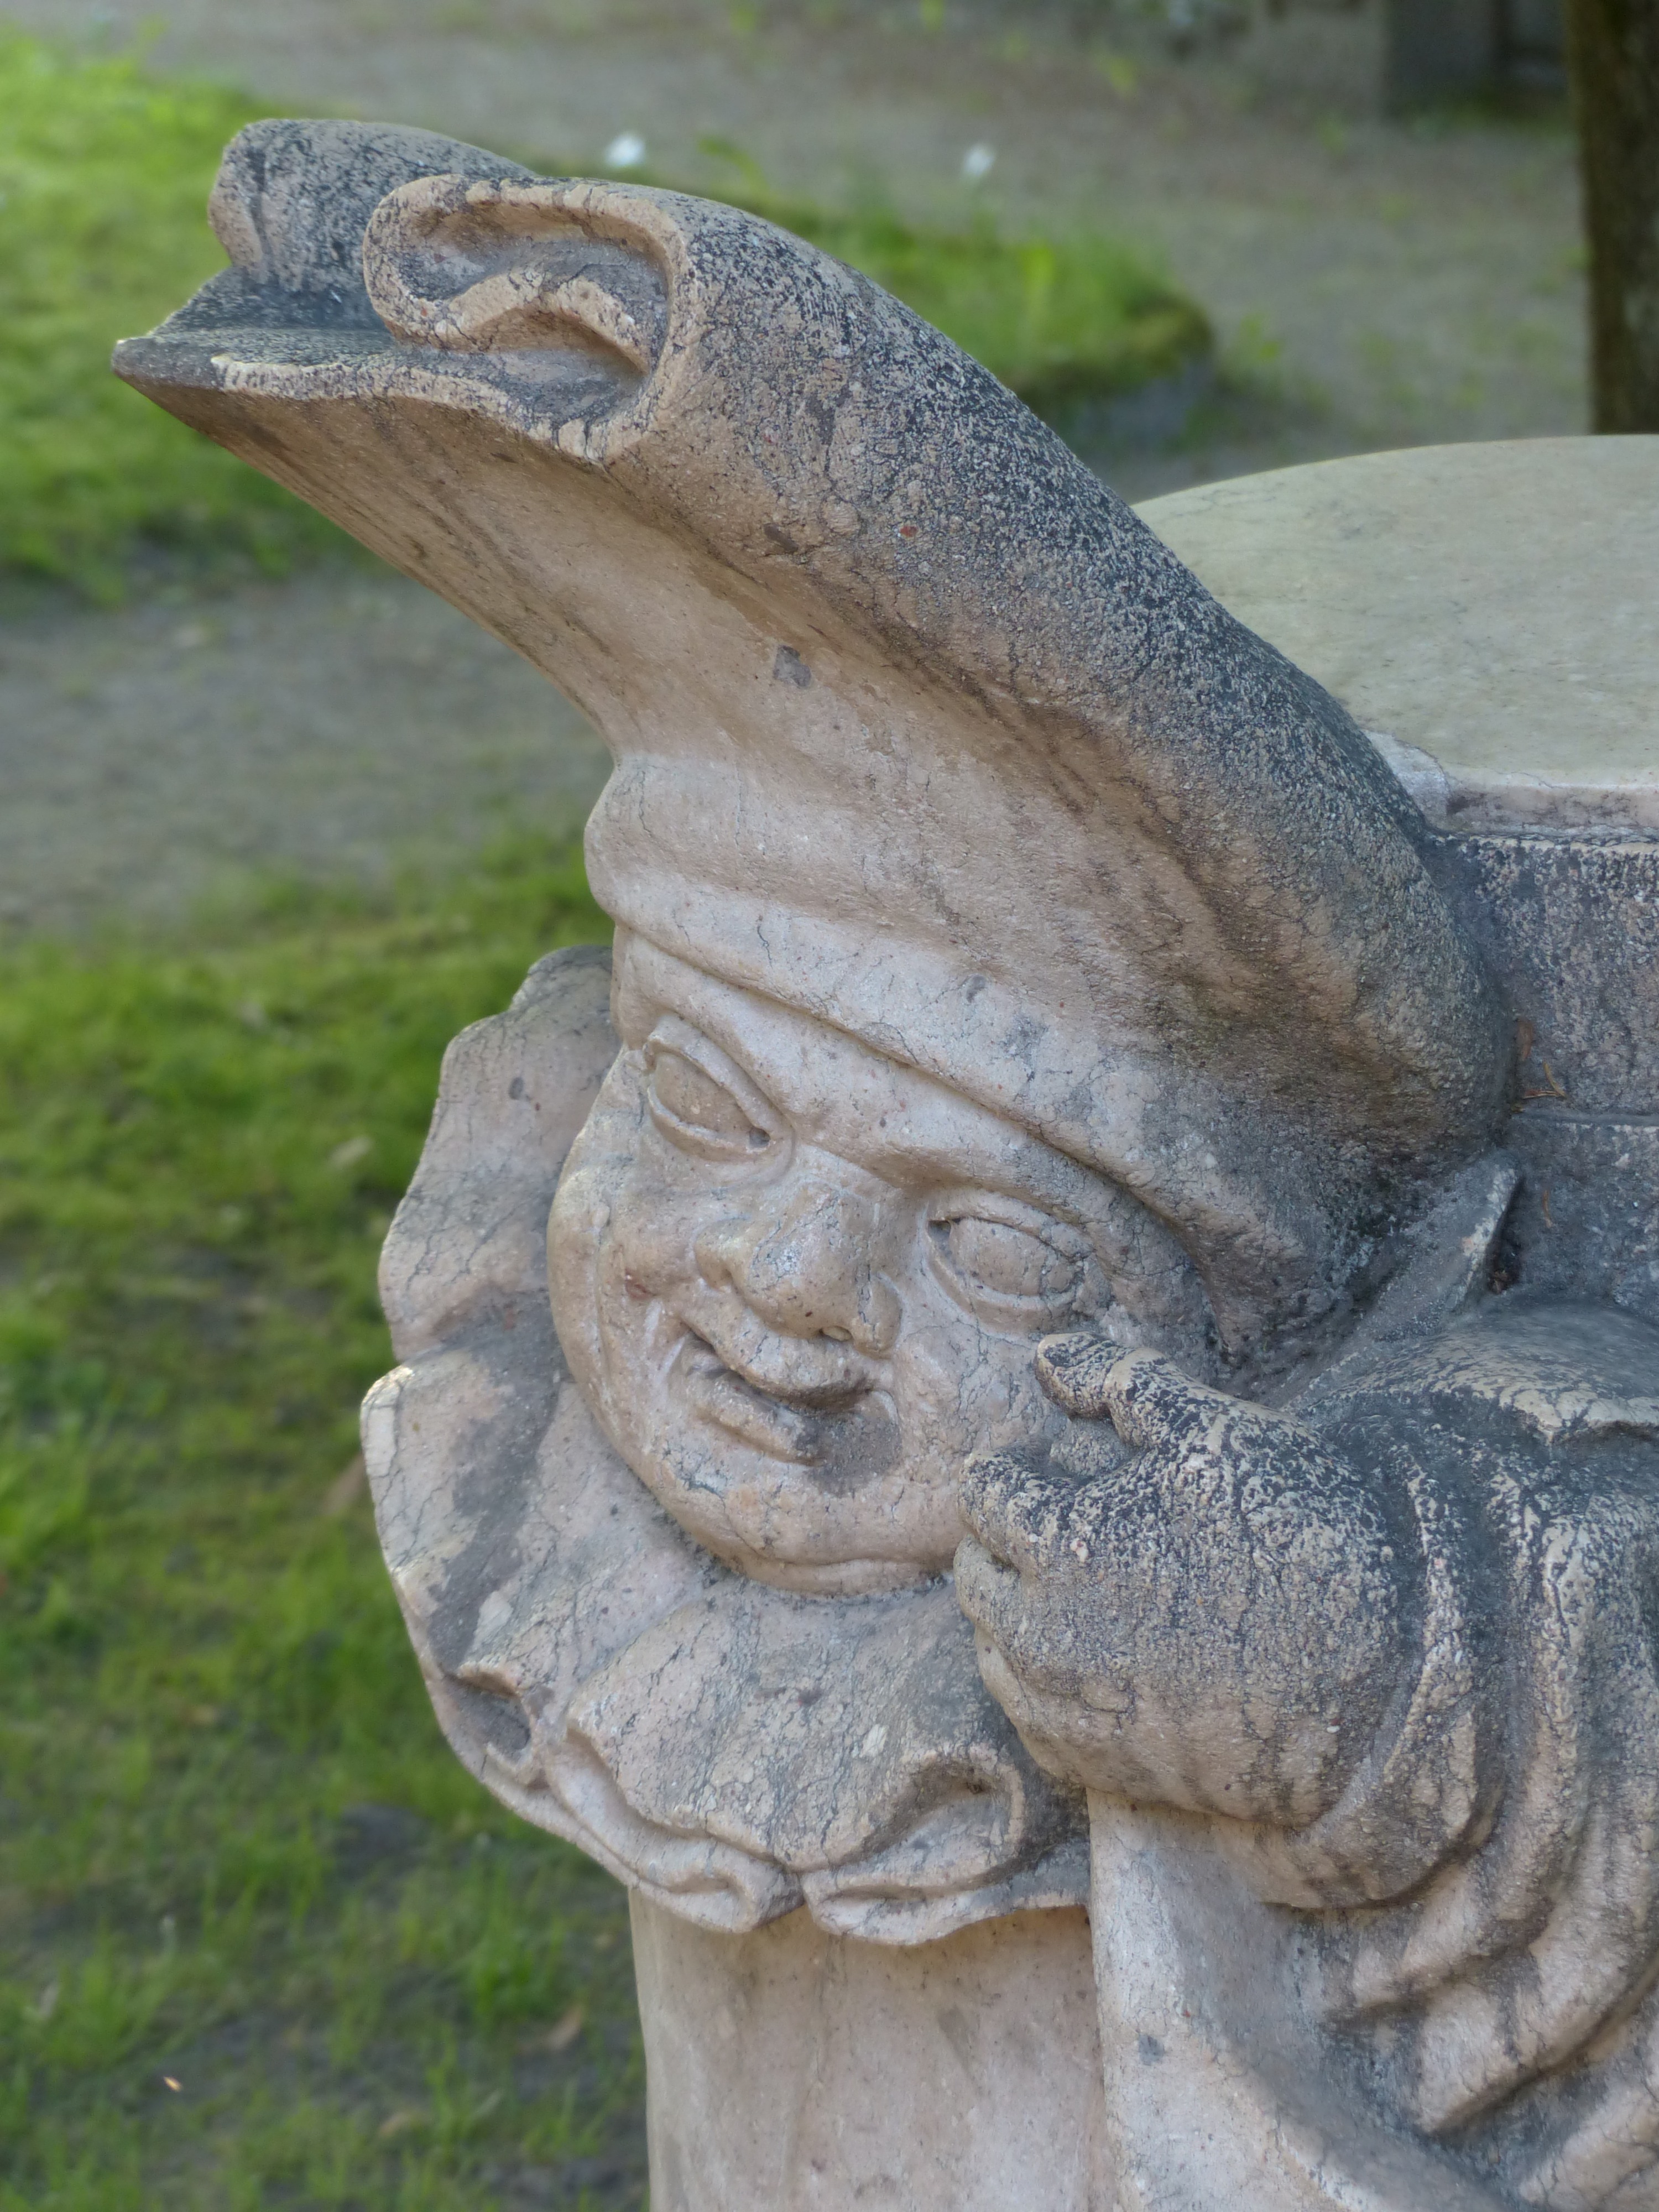
stone, monument, statue, globe, gargoyle, sculpture, art, figure, dwarf, carving, gnome, stone statue, baroque, salzburg, stone figure, stone carving, ancient history, mirabell gardens, zwergelgarten